Rare Beasts

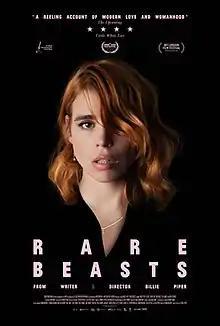

Rare Beasts is a 2019 British psychological romantic drama film written and directed by Billie Piper in her directorial debut. It stars Piper, Lily James, David Thewlis, Leo Bill, Kerry Fox and Toby Woolf.